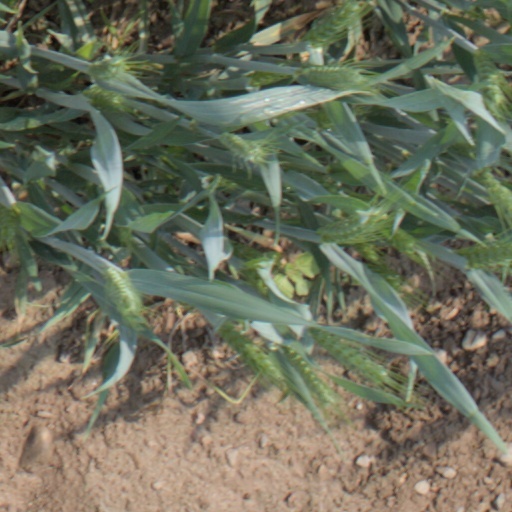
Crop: wheat